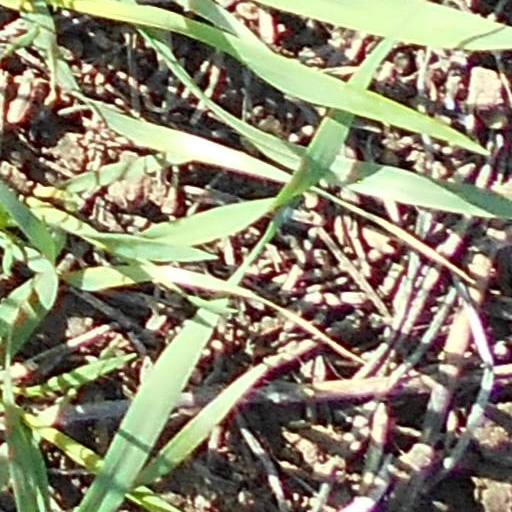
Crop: wheat